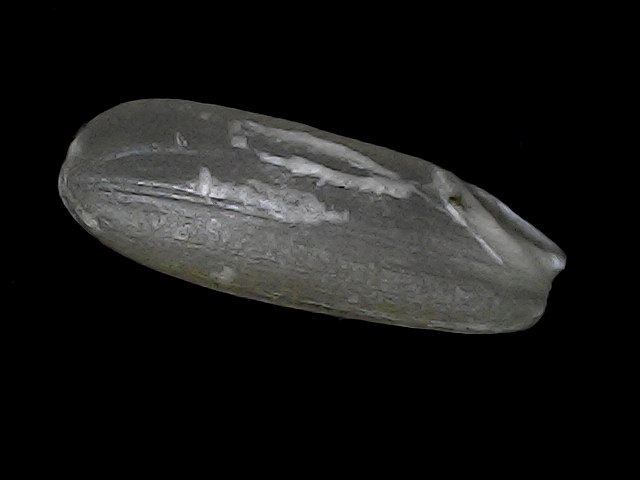
Rice variety: BD30